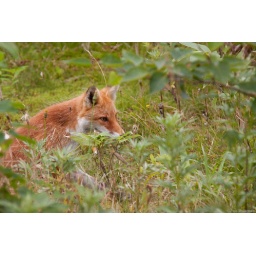
a young red fox hides in the grass